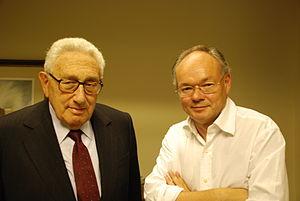
Lutz Hachmeister est professeur de journalisme à l’université de Dortmund, spécialiste de l’histoire des médias allemands et producteur de films documentaires distingués par plusieurs prix. Il est né le 10 septembre 1959, à Minden, en Rhénanie-du-Nord-Westphalie.